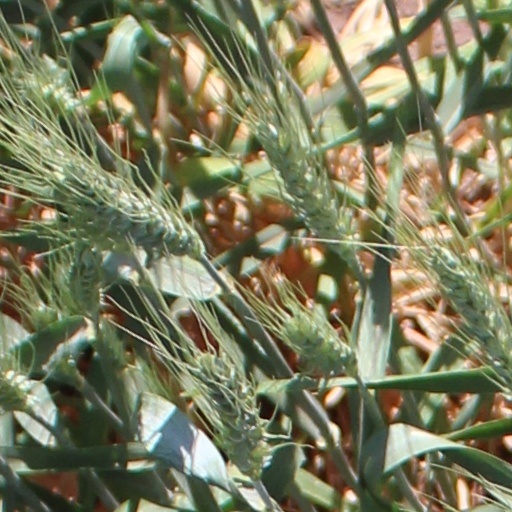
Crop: wheat